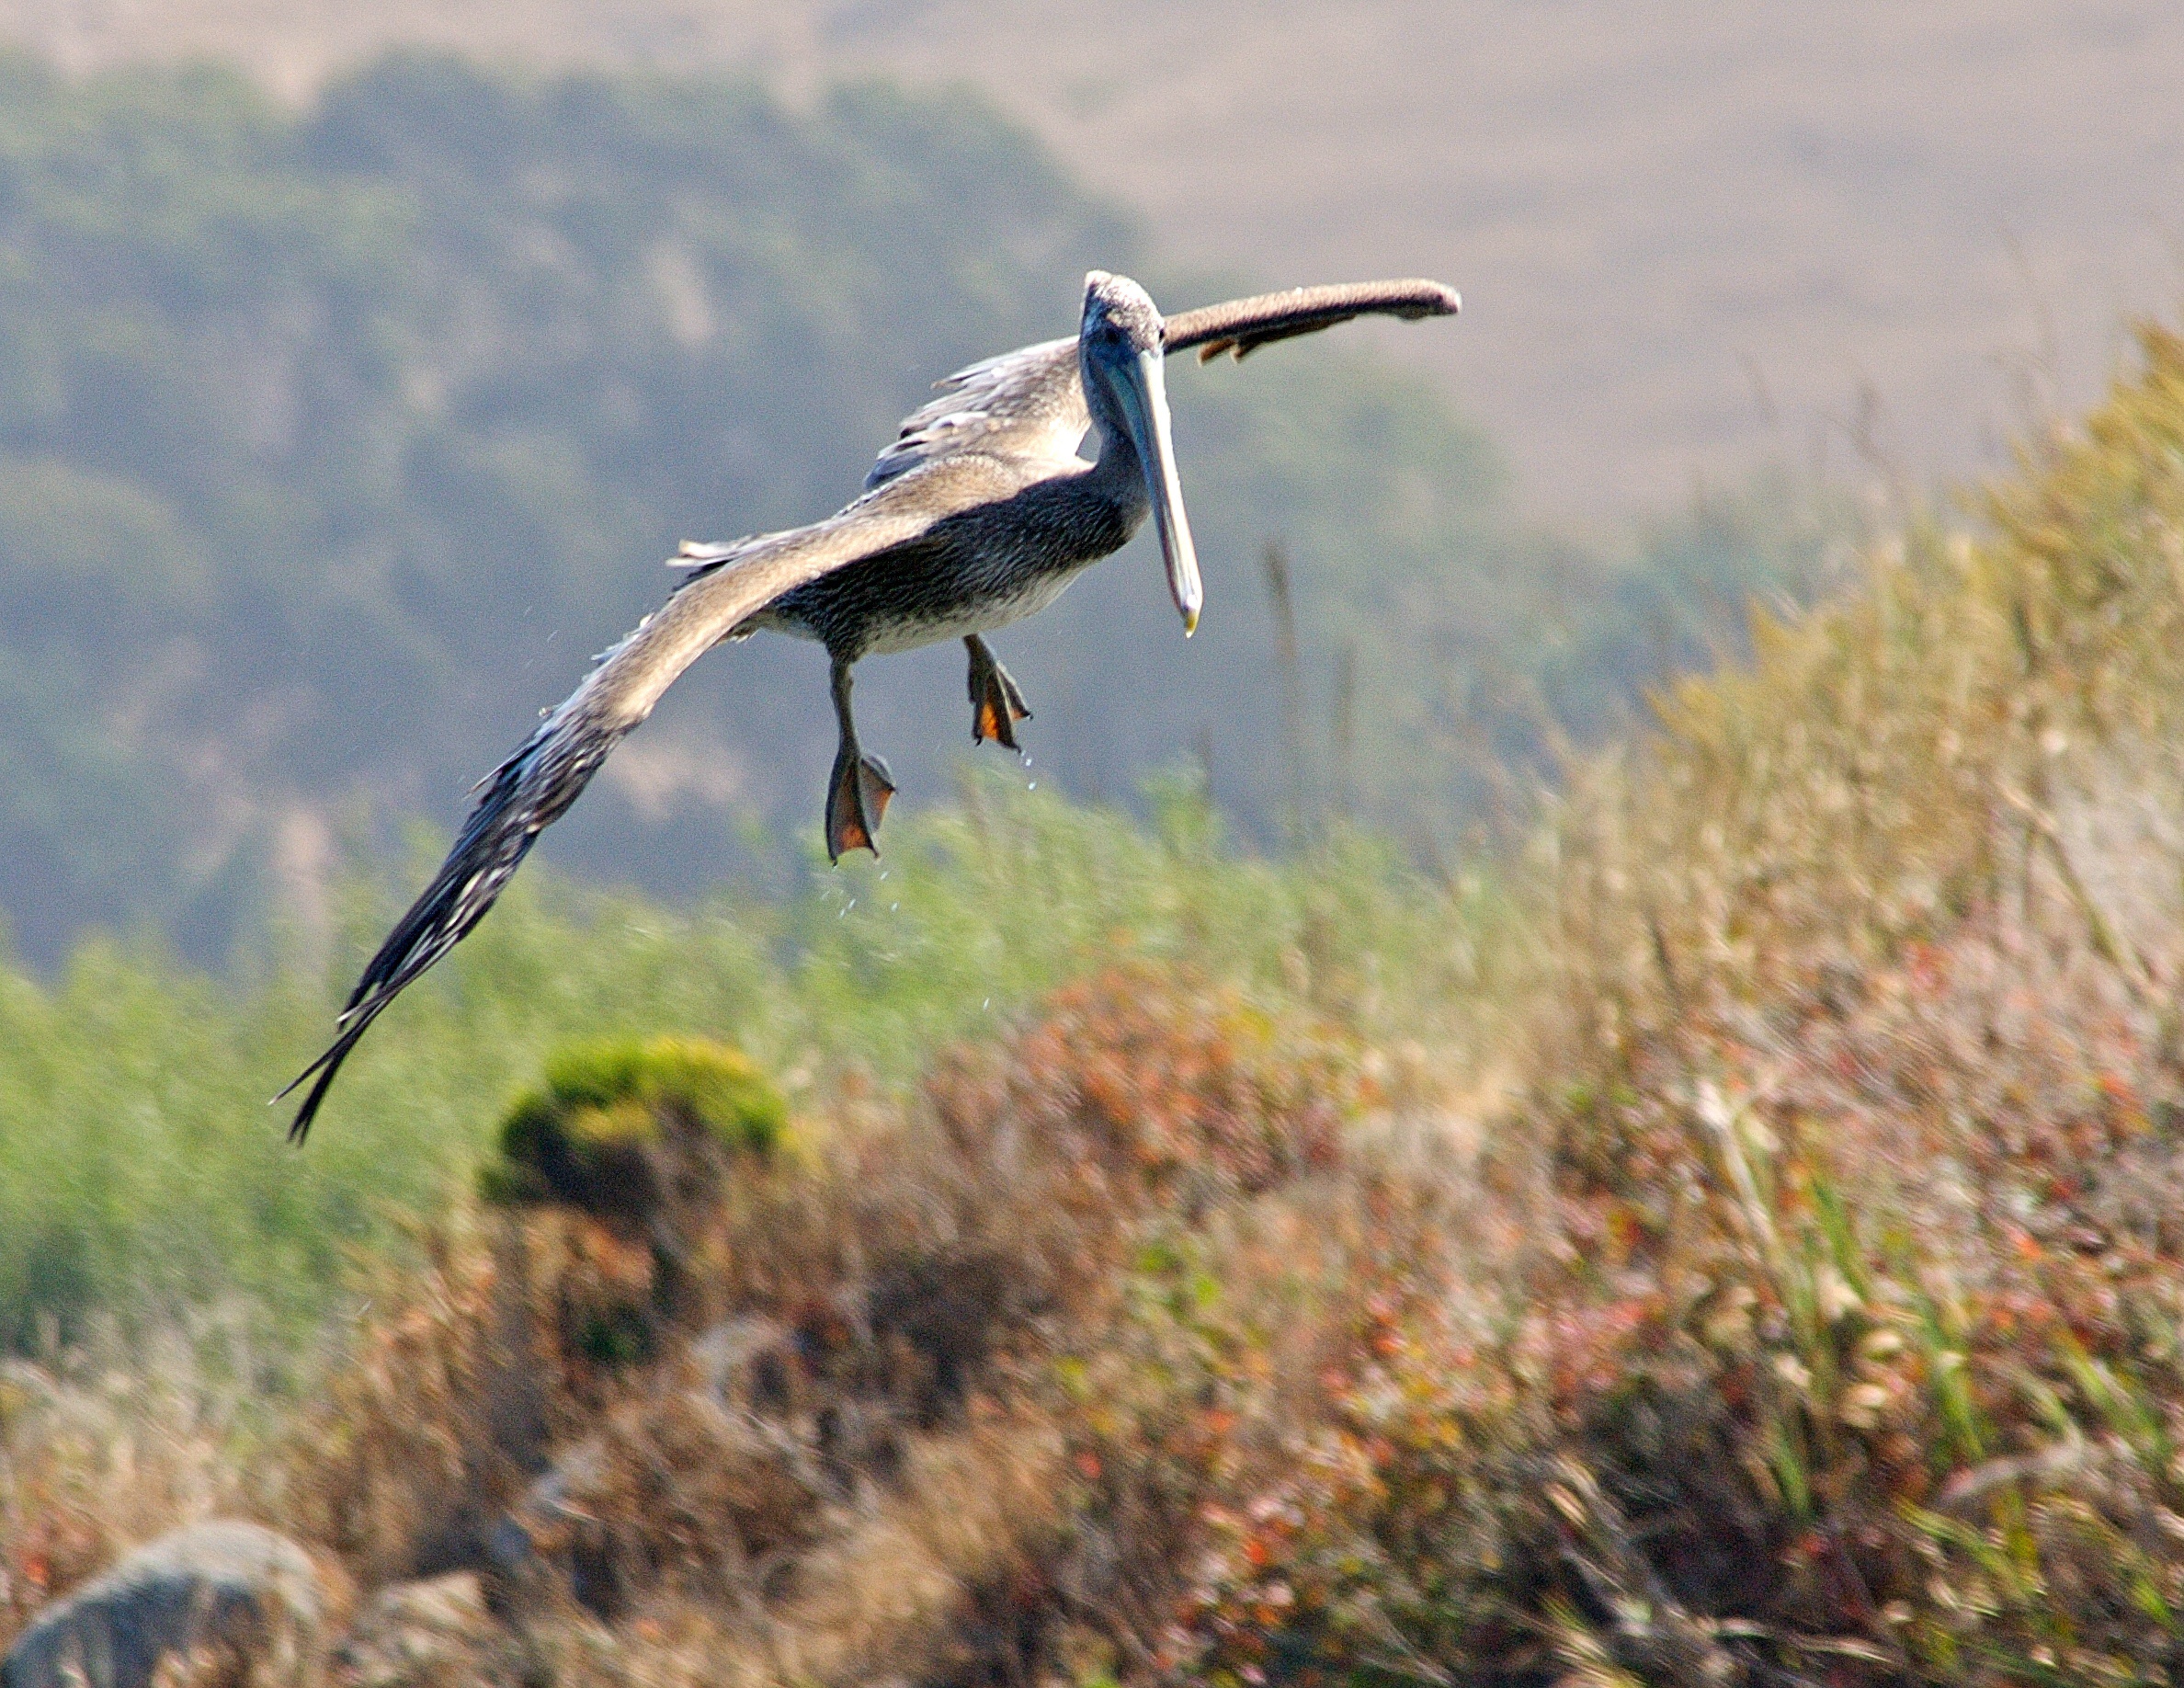
nature, bird, wing, wildlife, beak, fauna, stork, vertebrate, heron, ciconiiformes